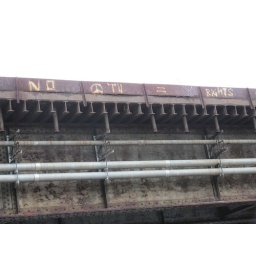
On a train bridge over the Huron River, near the dam.Also, political graffiti.